Malla (film)

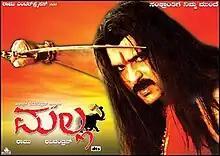
Poster

Malla is a 2004 Indian Kannada-language film written, directed, composed and enacted by Ravichandran in dual roles. The film also stars Priyanka Trivedi and Mohan Shankar. The film was produced by Ramu for his home banner Ramu Enterprises making his the first team up with Ravichandran.